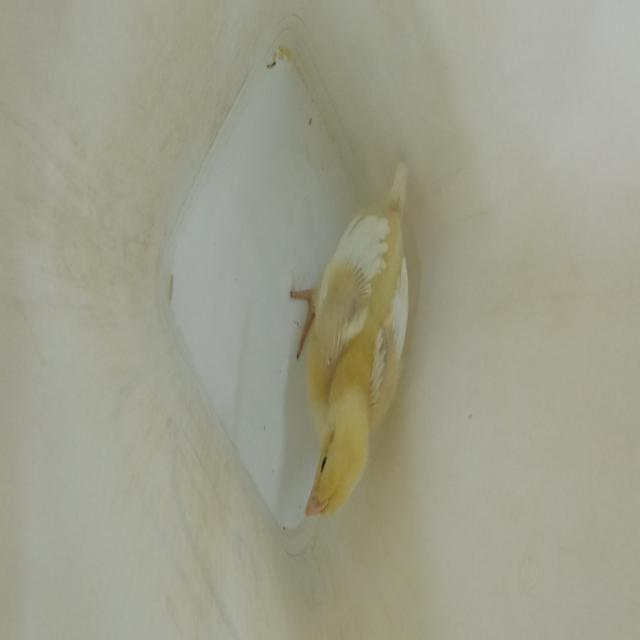
Weight: 321 g